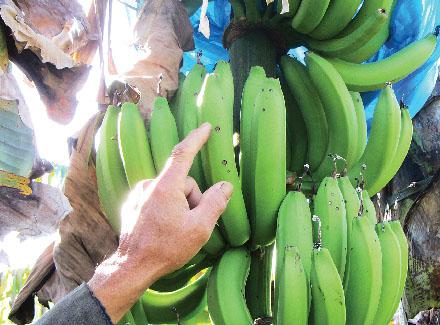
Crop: unknown
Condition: banana_banana_anthracnose